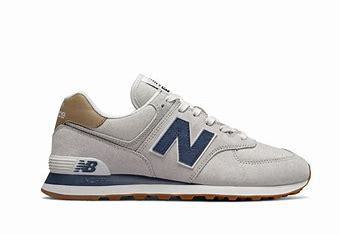
Brand: New
Model: Balance New Balance 574